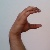
The image shows a hand gesture representing the letter 'C' in Indian Sign Language.